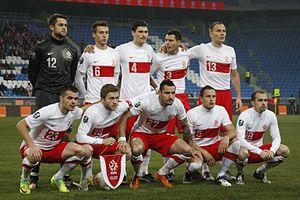
La campagne 2010-2012 de l'équipe de Pologne de football fait suite à la Coupe du monde 2010 à laquelle la Pologne n'a pas participé, ayant été éliminée lors des qualifications. À la suite de cet évènement, la fédération choisit de nommer Franciszek Smuda au poste de sélectionneur, le 29 octobre 2009, et lui donne pour objectif de préparer au mieux la sélection pour « son » championnat d'Europe 2012, organisé conjointement par la Pologne et l'Ukraine.